Jonathan Fisher (painter)

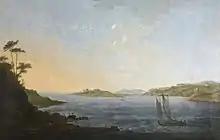
Strangford Lough (circa 1790) by Fisher

He is first recorded in 1763 when he was awarded a premium by the Dublin Society for a landscape where he was working as a linen draper in The Liberties, Dublin. He won an additional premium in 1768 for "the best original landscape painted in oil colours". In 1765, Fisher exhibited with the Society of Artists, going on to regularly exhibit with the Society until 1801.